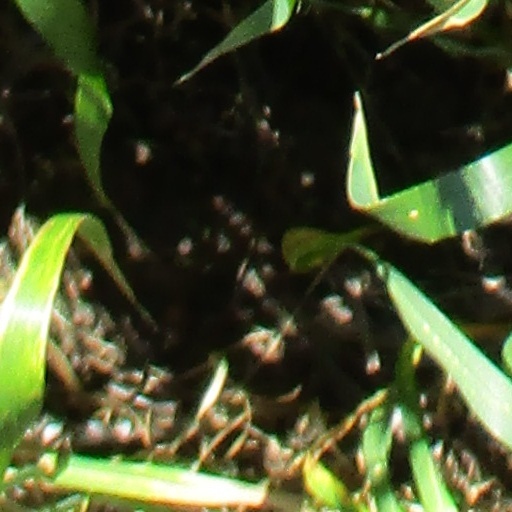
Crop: wheat